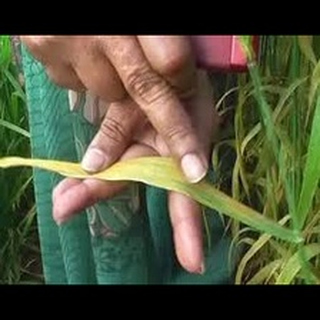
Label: wheat_leaf_blight